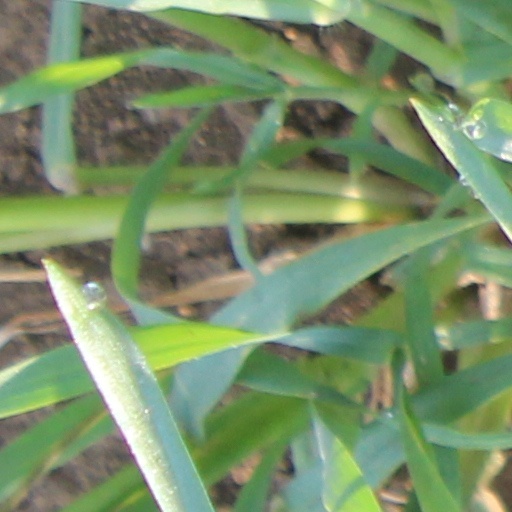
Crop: wheat